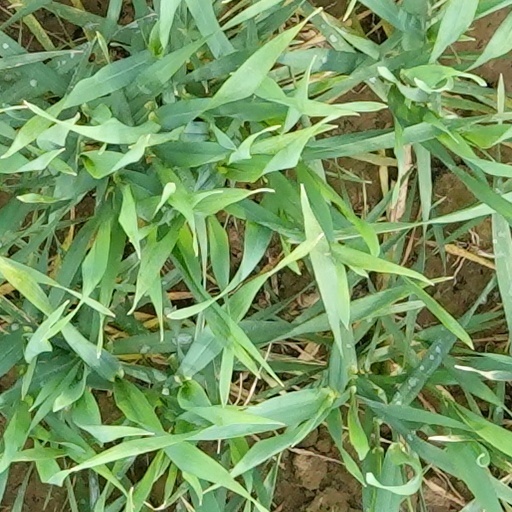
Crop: wheat